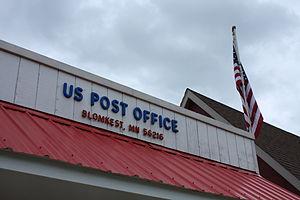
La ville de Blomkest est située dans le comté de Kandiyohi, dans l’État du Minnesota, aux États-Unis. Sa population s’élevait à 157 habitants lors du recensement de 2010, estimée à 158 habitants en 2017.